Toivo Harjunpää

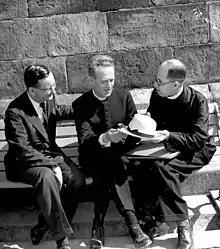
Pastor Harjunpää (right) together with bishop Ordass and professor Janosso, both from Hungary, at the Lutheran world convention in Lund, June 1947

Kalle Toivo Immanuel Harjunpää (2 June 1910 – 21 September 1995) was a Finnish and American Lutheran priest and professor.